John C. Hunton

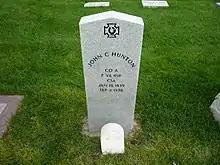
Hunton's grave.

Hunton died on September 4, 1928, in Torrington, Wyoming. He was buried in the Lakeview Cemetery in Cheyenne, Wyoming. In 2010, the United Daughters of the Confederacy added a Confederate marker to his grave.